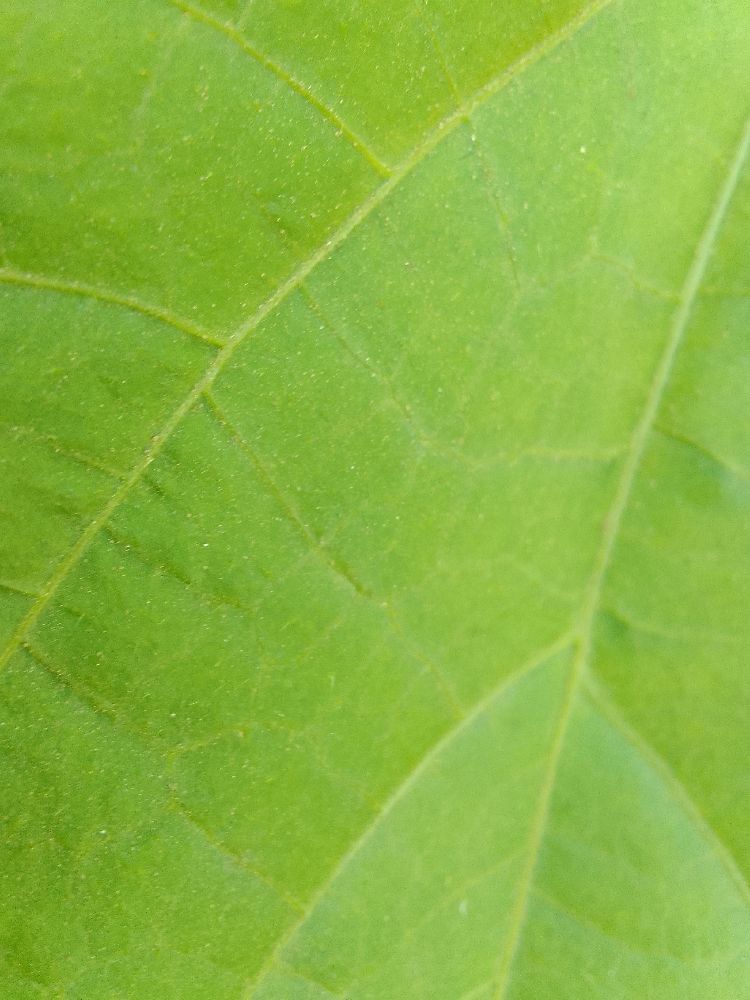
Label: healthy